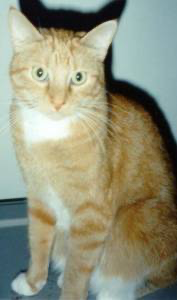
Animal: cat
Breed: Abyssinian